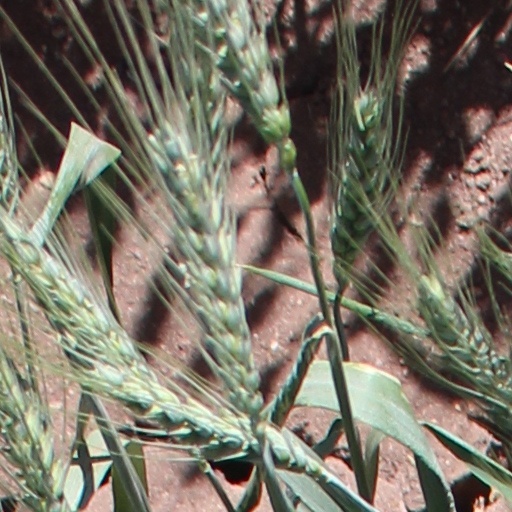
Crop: wheat